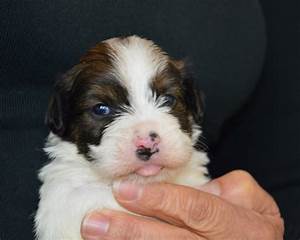
Label: dog